Vasco Bendini

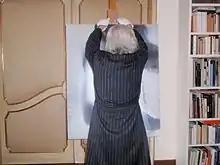
Vasco Bendini at work

Vasco Bendini (27 February 1922 – 31 January 2015) was an Italian informalist painter.